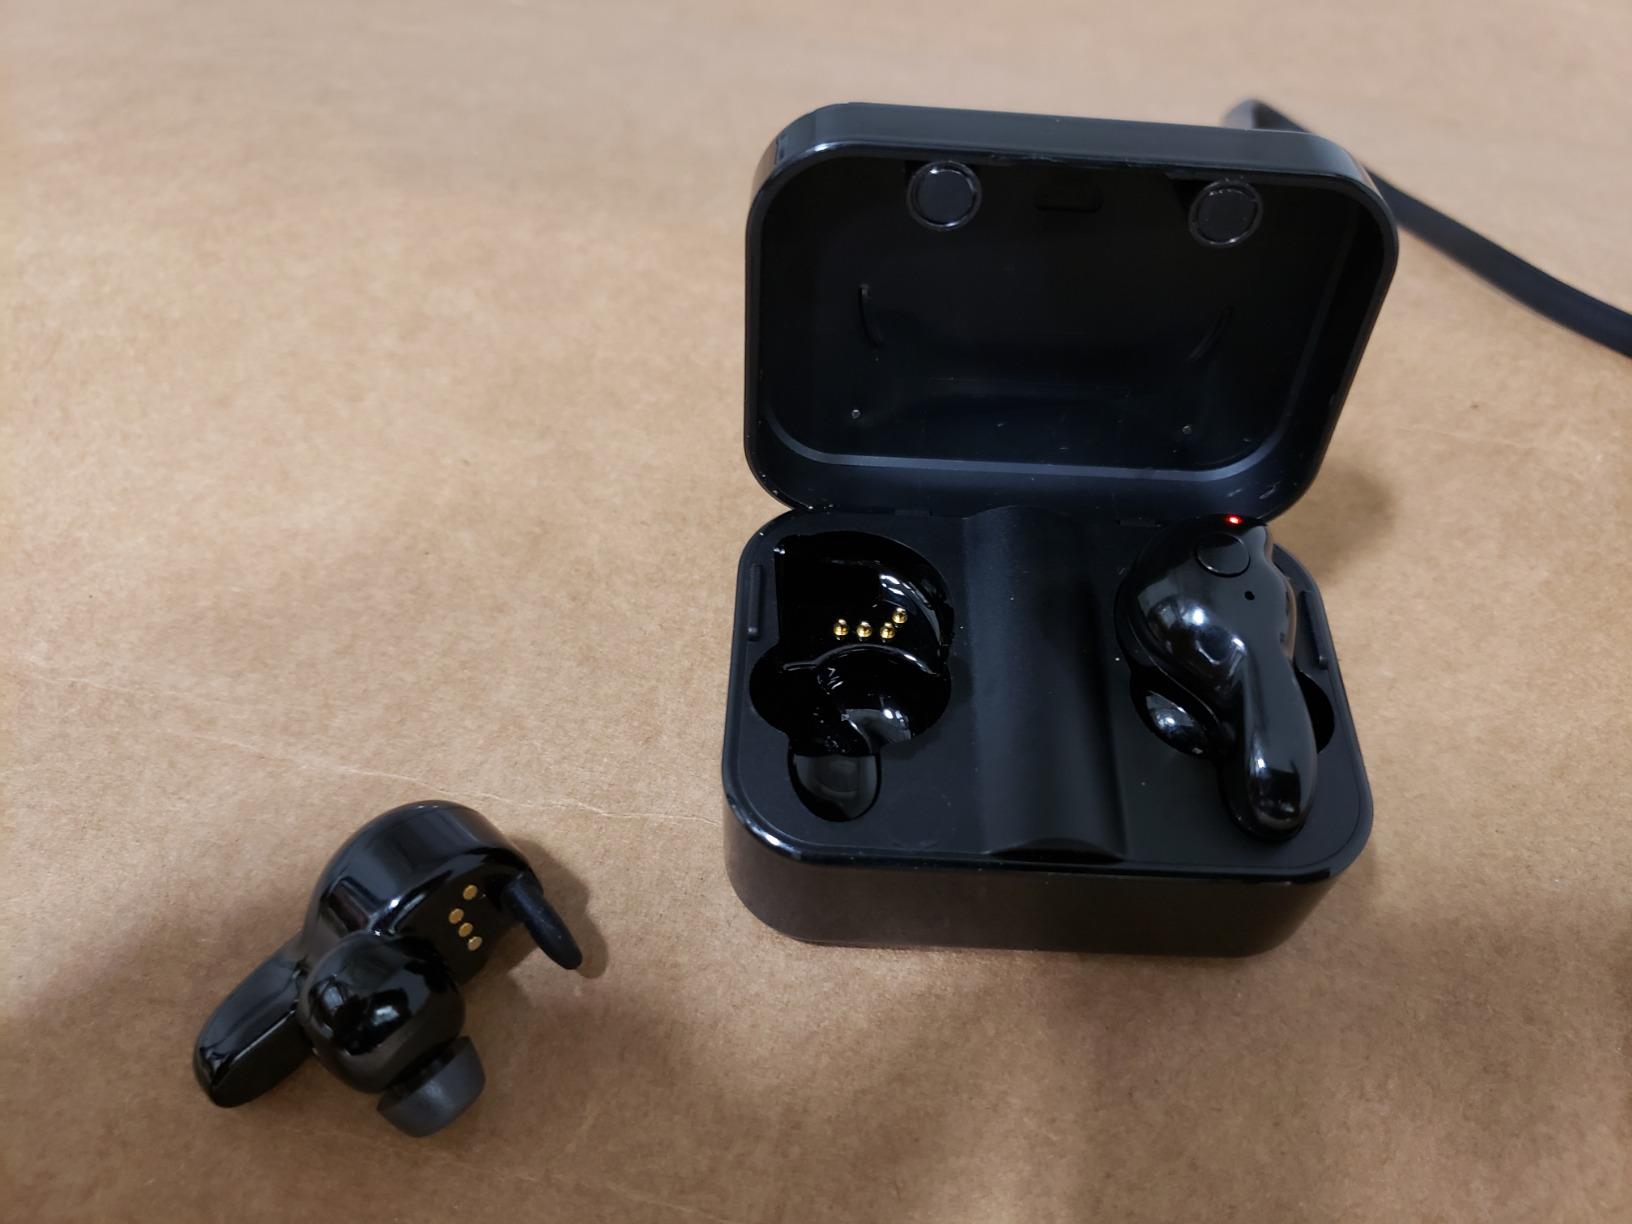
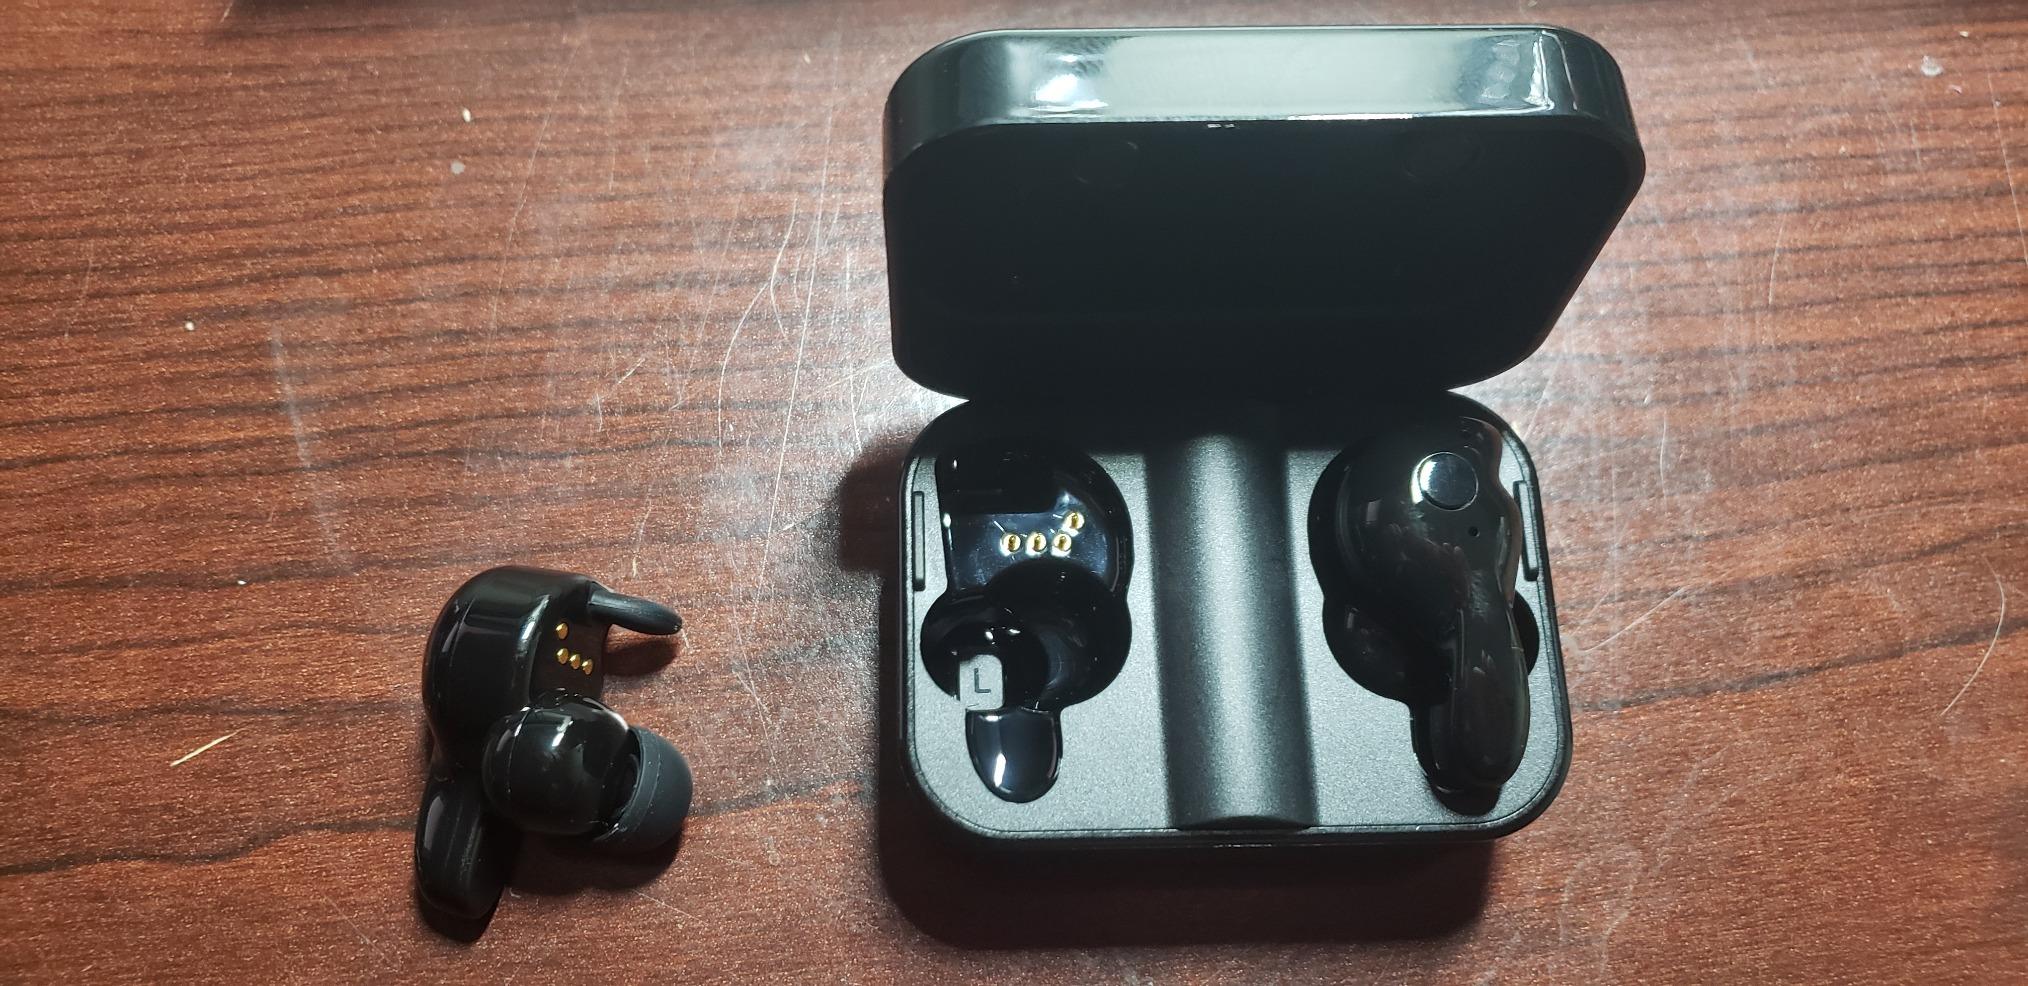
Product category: earbuds
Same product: yes